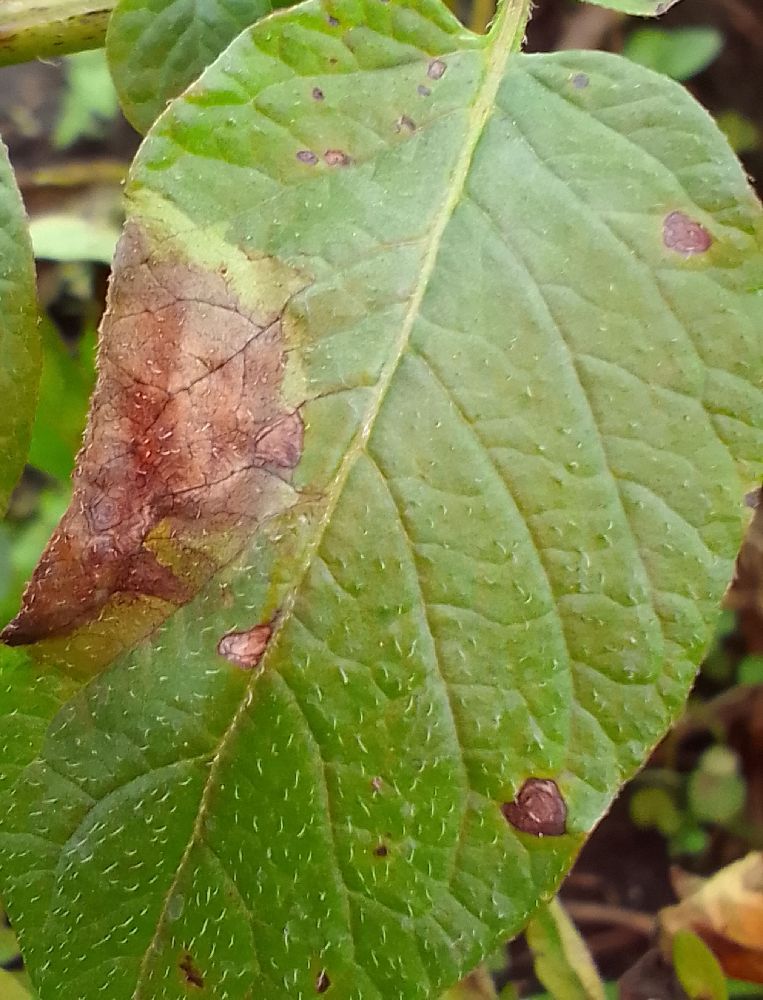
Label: Late blight